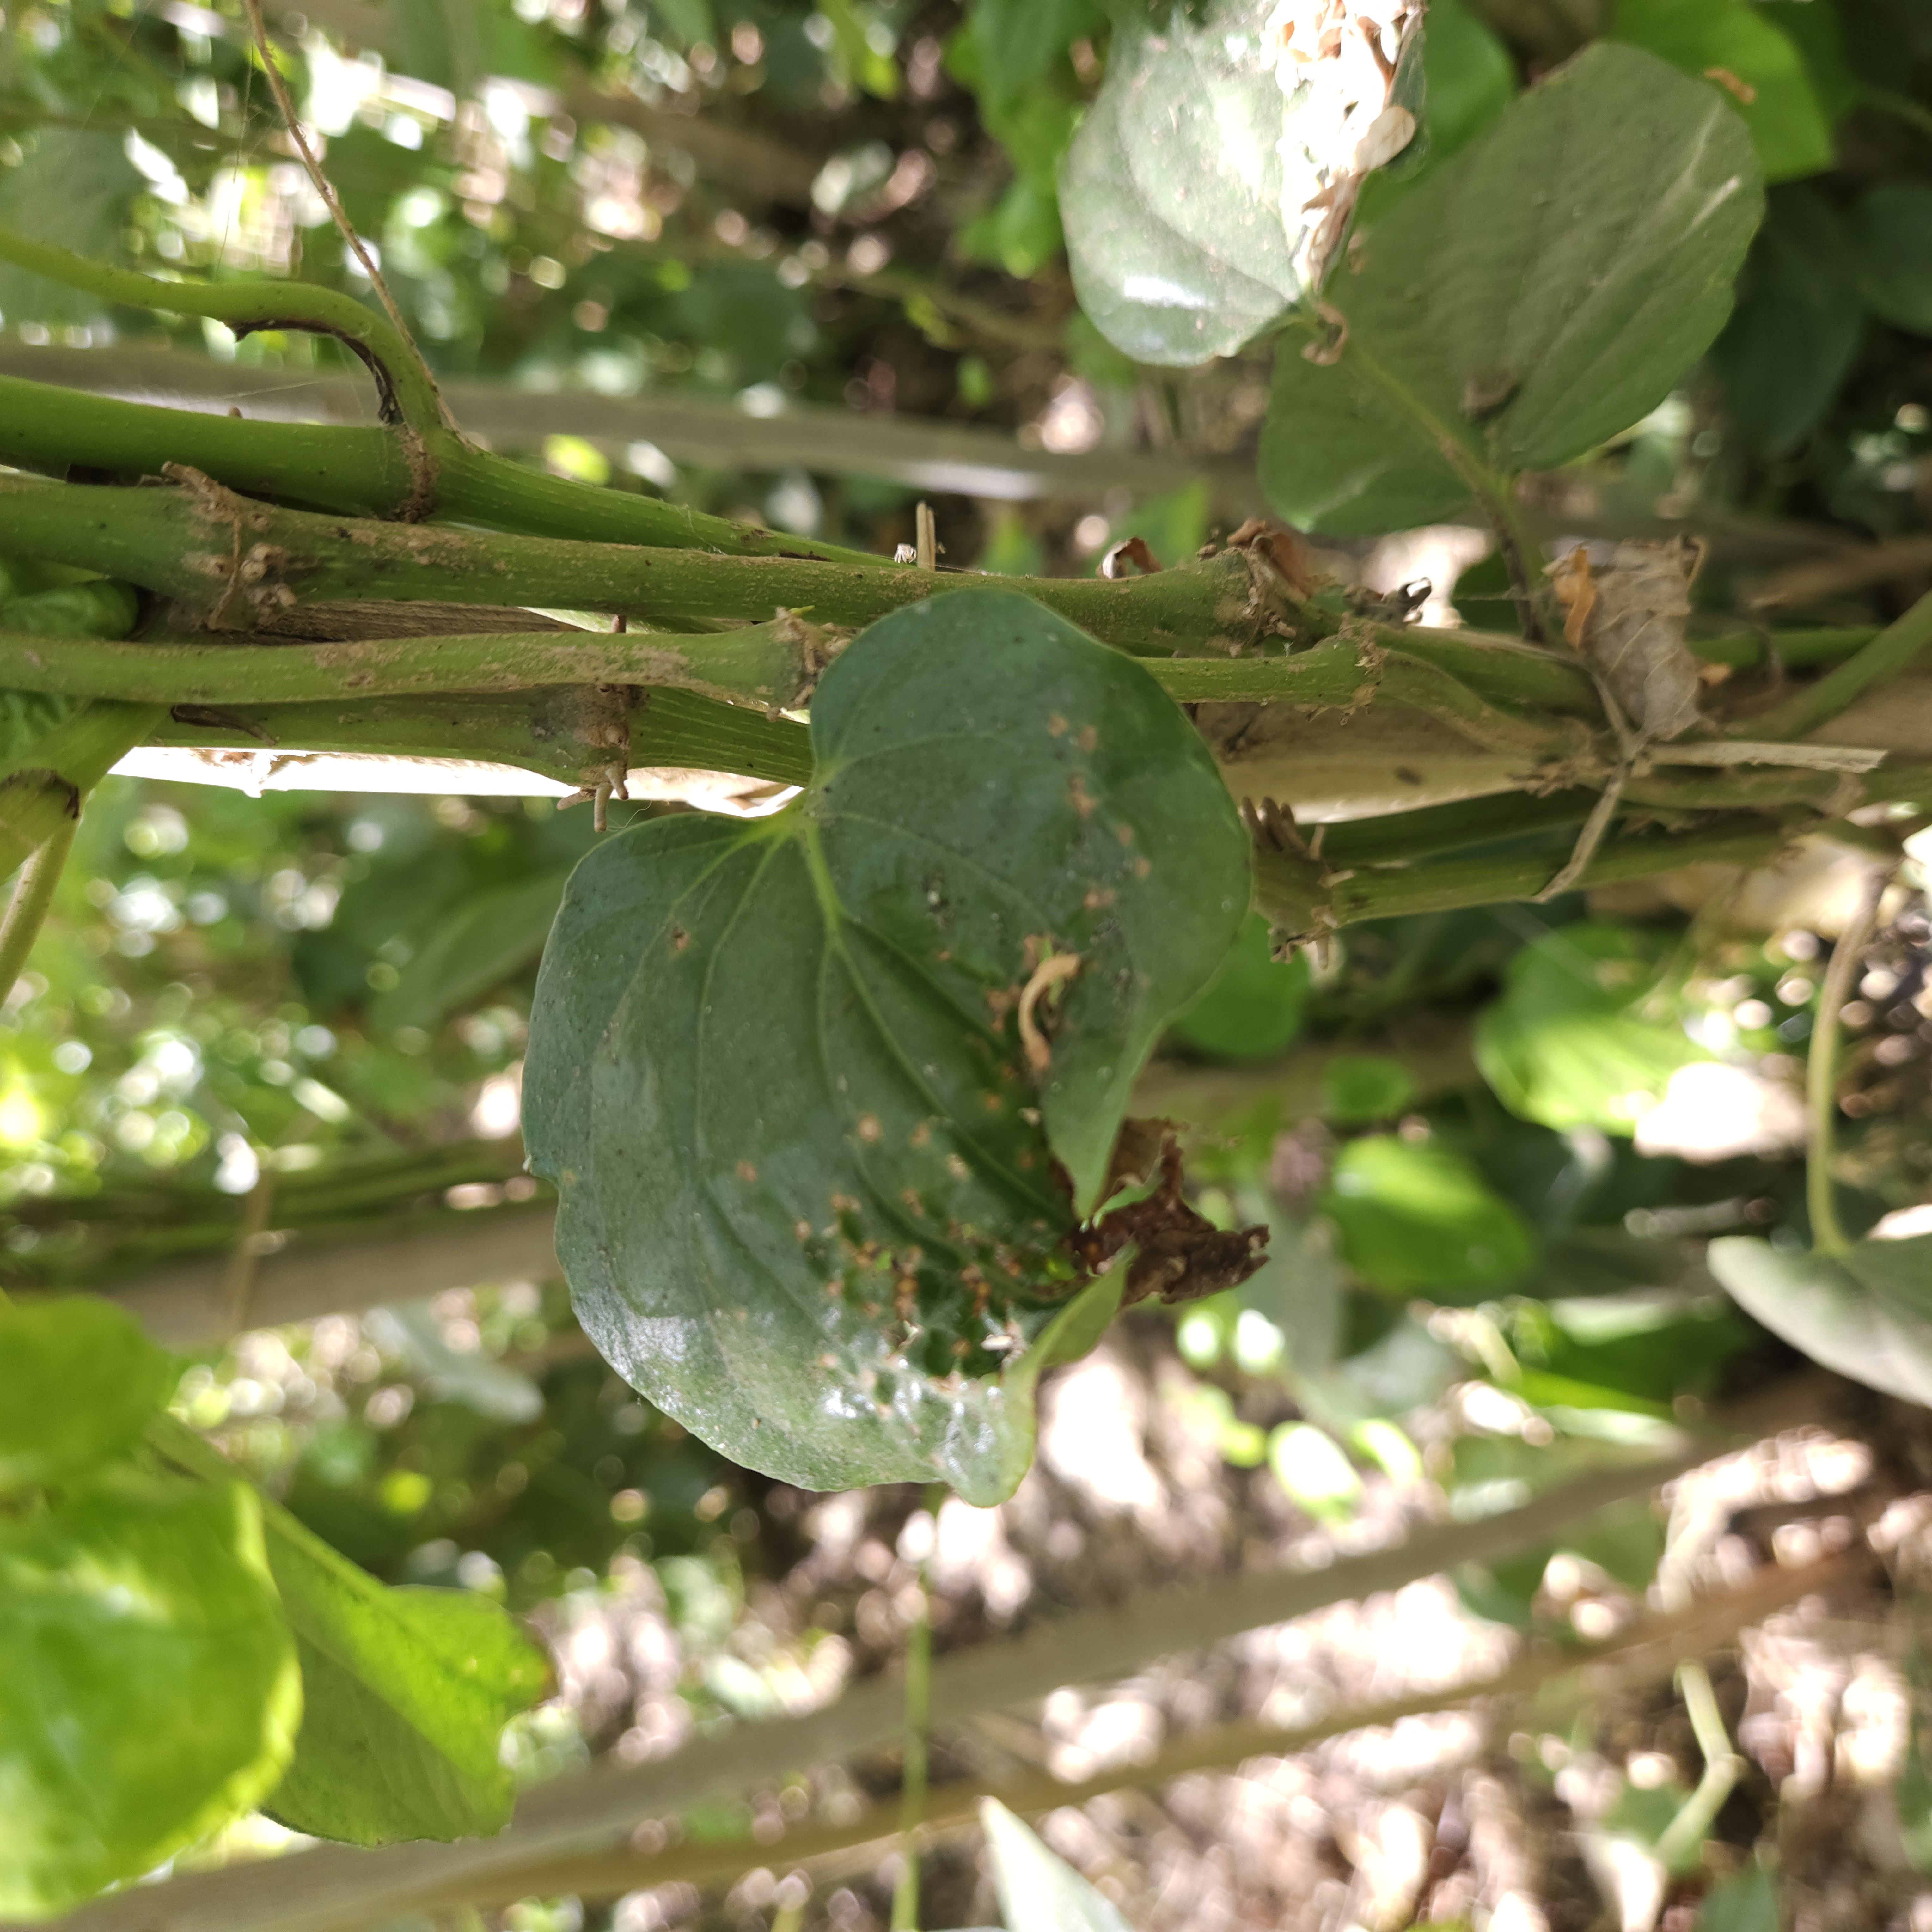
Label: Diseased